V404 Cygni

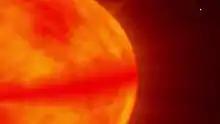
Rare X-ray outburst from a stellar-mass black hole in the binary system V404 Cygni.

The system was first noted as Nova Cygni 1938 and given the variable star designation V404 Cygni. It was considered to be an ordinary "moderately fast" nova although large fluctuations were noted during the decline. It was discovered after maximum light, and the photographic magnitude range was measured at 12.5–20.5.